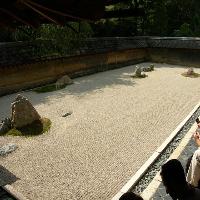
Weather: sun or clear